Sidney Edgerton

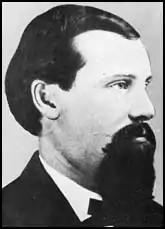
Sheriff Henry Plummer, before his lynching

Before leaving Washington, D.C. for the Territory of Idaho, Edgerton had a private meeting with President Abraham Lincoln, in which he asked for the position of Territorial Governor of Montana. Lincoln told Edgerton that he would think about it. Edgerton then left for the west, unsure of whether or not he would have a new position when he arrived, but on May 23, 1864, while on his way home, Mary Edgerton had a baby girl. She named her Idaho, unknowing of the fact that it was now the Territory of Montana. After seeing his skills in the Territory of Idaho, President Abraham Lincoln appointed Edgerton as the first Territorial Governor of Montana.